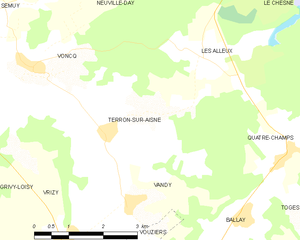
Carte des communes françaises: Terron-sur-Aisne